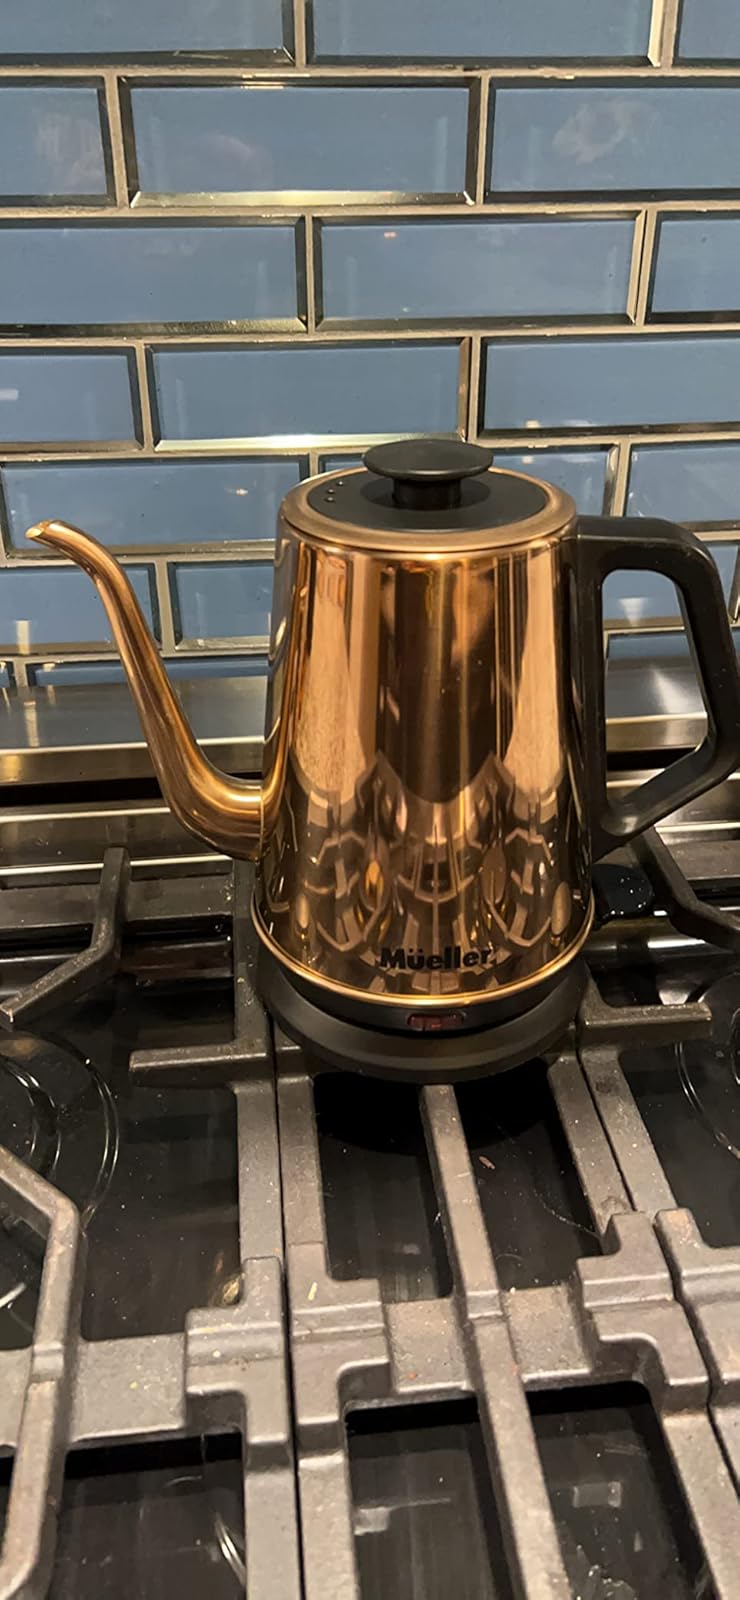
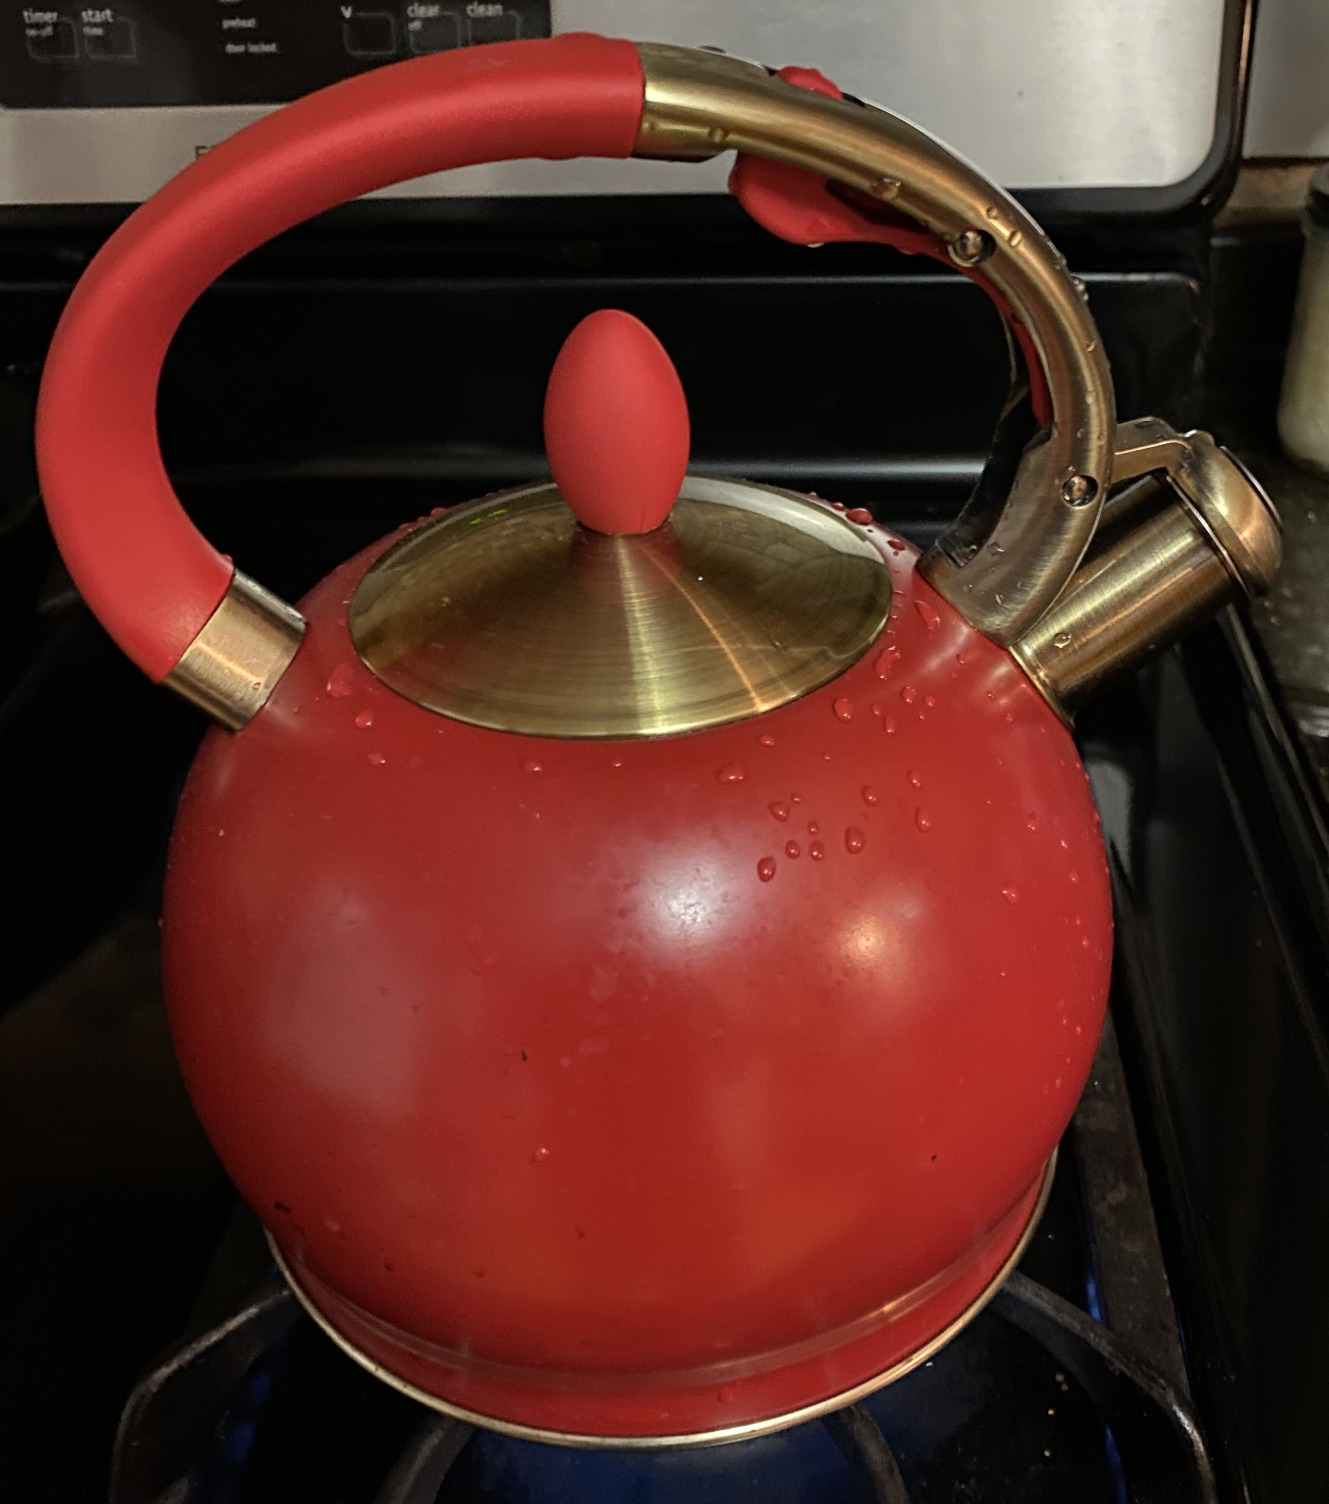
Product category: items_kettle
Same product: no